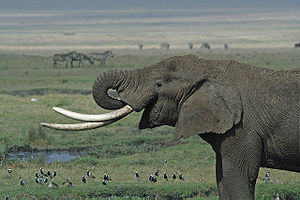
Stødtand
Elefant med stødtænder.
En stødtand er en aflang, kontinuerligt voksende fortand, der normalt, men ikke altid, kommer i par, som rager et pænt stykke ud af munden på visse arter af pattedyr. Det er mest normalt, at stødtænder er hjørnetænder, som det ses med vortesvin, hvalrosser og svin, eller som det er tilfældet med elefanter, lang fortænder. For de fleste arter med stødtænder er det både hannerne og hunnerne der har dem, selvom hannernes typisk er størst. Stødtænder er normalt buede, men dog er narhvalens ene tand helt lige og har en helixstruktur. Den kontinuerlige vækst sker ved formativ væv i tandens rødder. Nogle af de største stødtænder kommer fra elefanter, og tidligere har man set eksempler på ove 200 kg, mens de i dag sjældent vejer mere end 100 kg.